Evolution of mammals

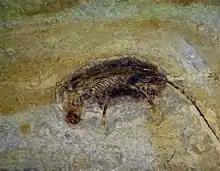
Fossil of "Eomaia" in the Hong Kong Science Museum.

"Eomaia" also has a Meckelian groove, a primitive feature of the lower jaw that is not found in modern placental mammals.